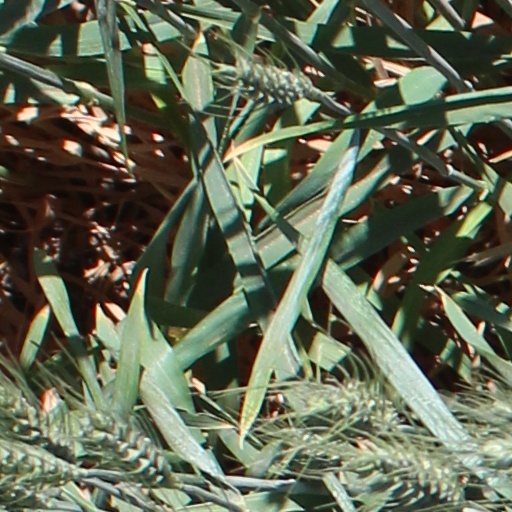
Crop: wheat